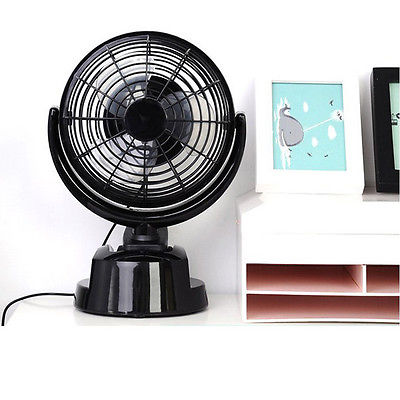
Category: fan